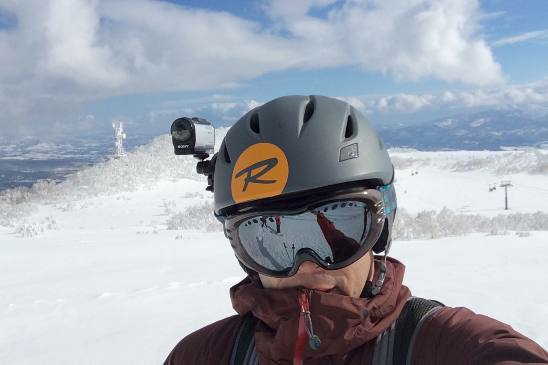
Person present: Yes